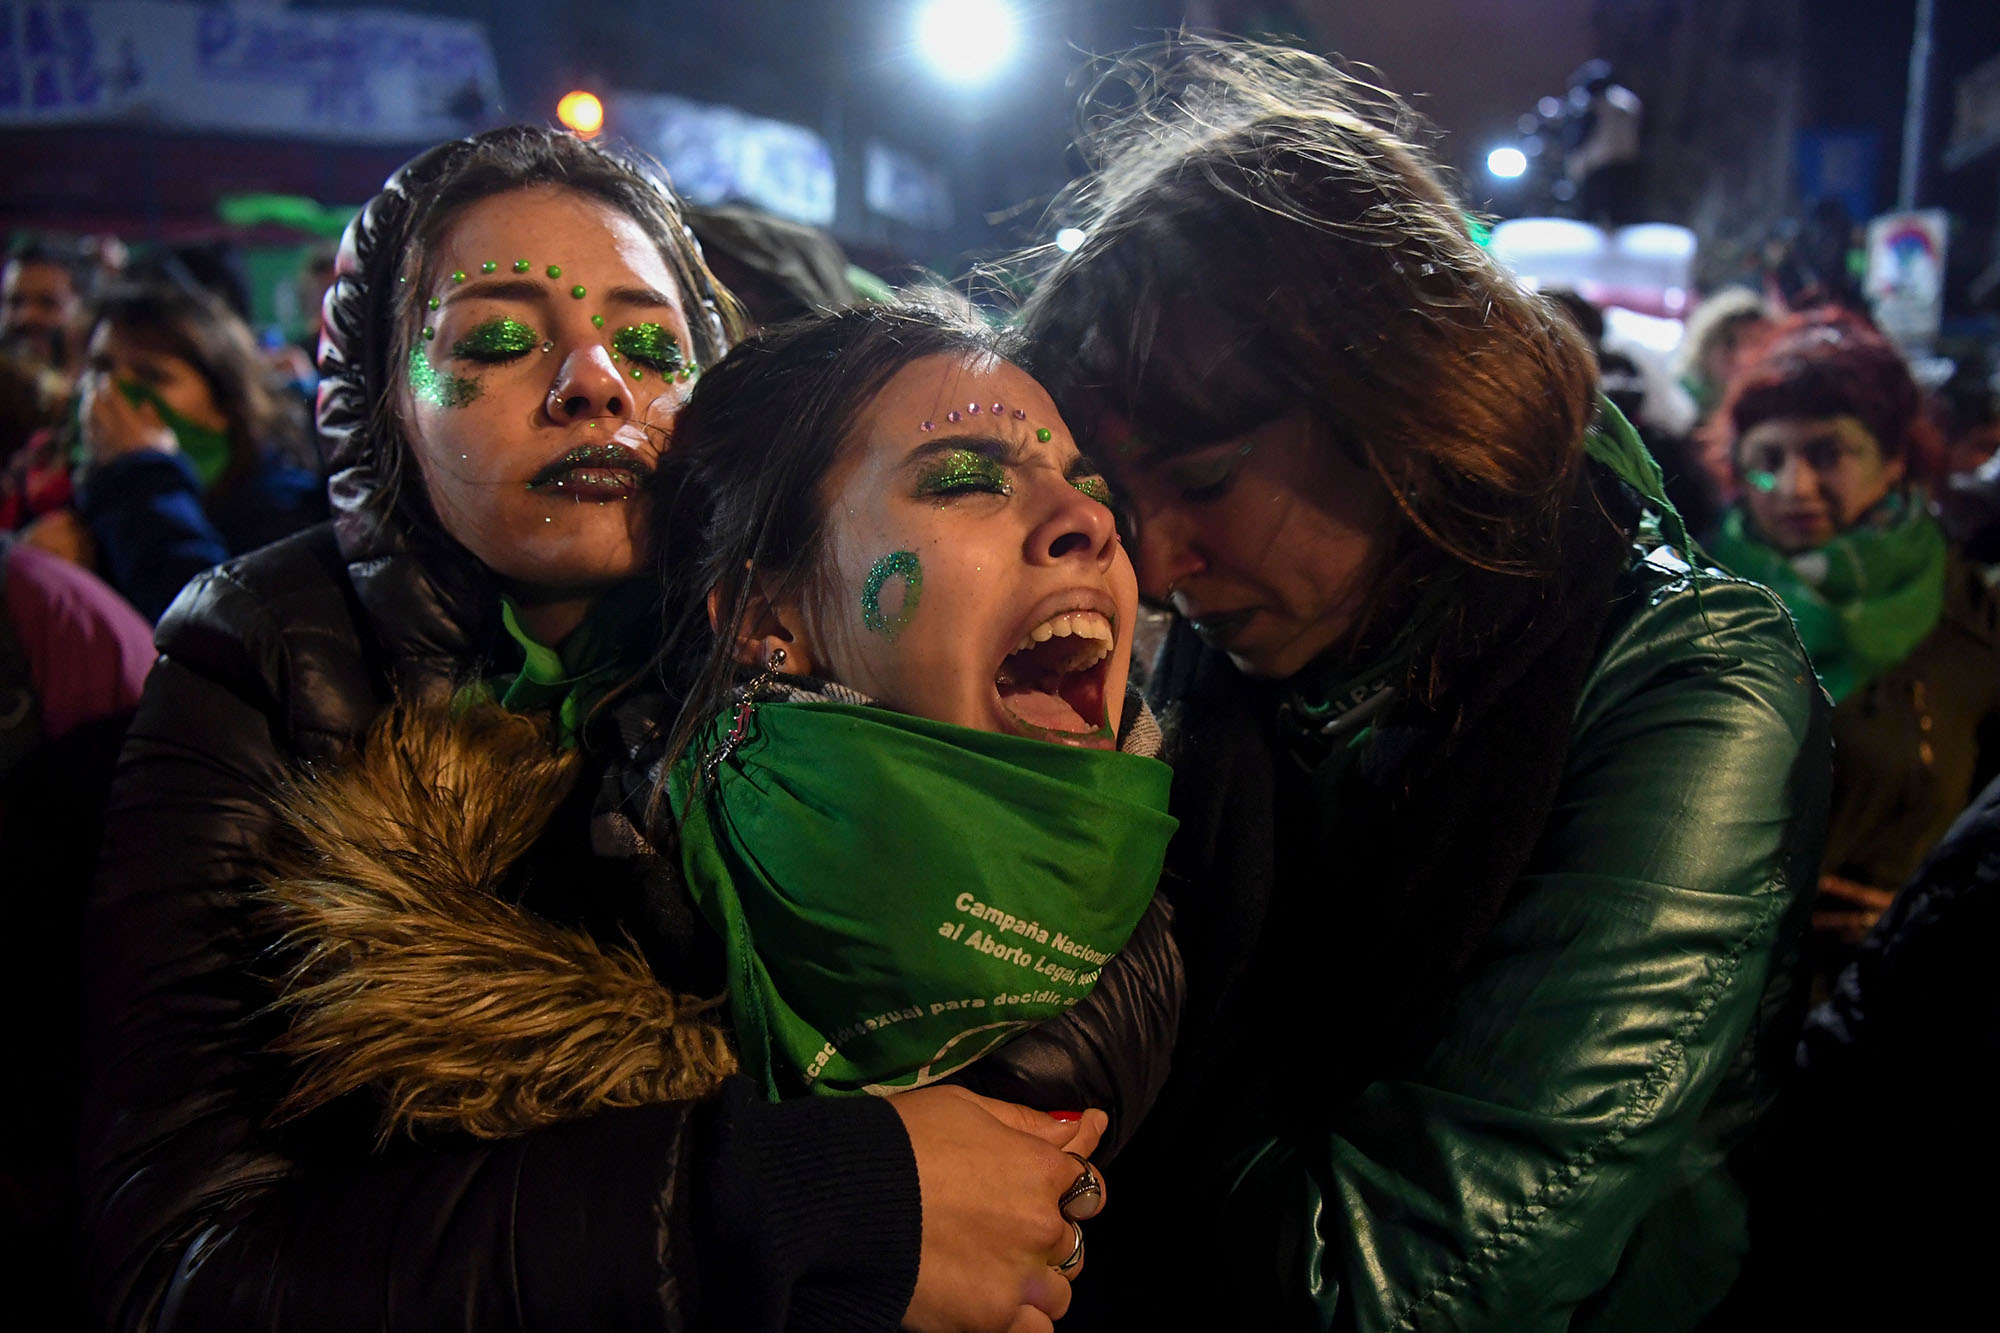
Gender: women